Limone Piemonte

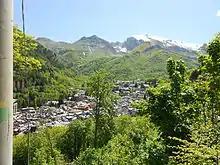
Limone in the spring period

The train reached Limone in 1891 and made it to be a "ski-station", after in 1897 the skis arrived in Italy. In 1907 a competition began the official history of ski in Limone and in 2007 the town celebrated the "Century of skiing". Its fortune was permitted also by the presence of the Col de Tende Road Tunnel, which connected the town with many rich and famous locations, such as Montecarlo, Nice and Sanremo.